Capital punishment in Alaska

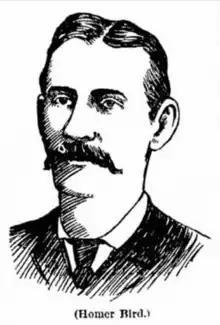
Sketch of Homer Bird - recreated from a photograph and published in a New Orleans newspaper, The Times-Picayune, on July 16, 1899.

The second 20th-century execution in Alaska was that of Homer Bird, the only person to be legally executed in Sitka. Bird, a native of New Orleans, Louisiana, was convicted of the murders of J.H. Hurlin and Robert L. Patterson. Bird had traveled Northwest to Alaska due to the Klondike Gold Rush and joined with a group consisting of Hurlin, Patterson, Charles Sheffler, and Bird's lover, Norma Strong; he shot Hurlin and Patterson in a fit of jealousy on September 27, 1898. While Hurlin died on the day of the shooting, Patterson temporarily survived and was transported to Anvik, Alaska, where he lingered before succumbing to his injuries more than six months later, on April 8, 1899. Bird's death sentence was passed on February 9, 1900, and after a protracted legal battle, he was hanged more than three years later on March 6, 1903.